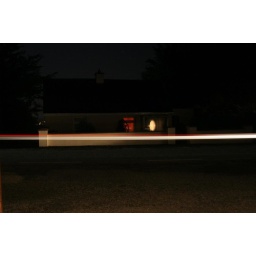
Shot in picth black focused on the houses door 30 sec exposer to get light trails